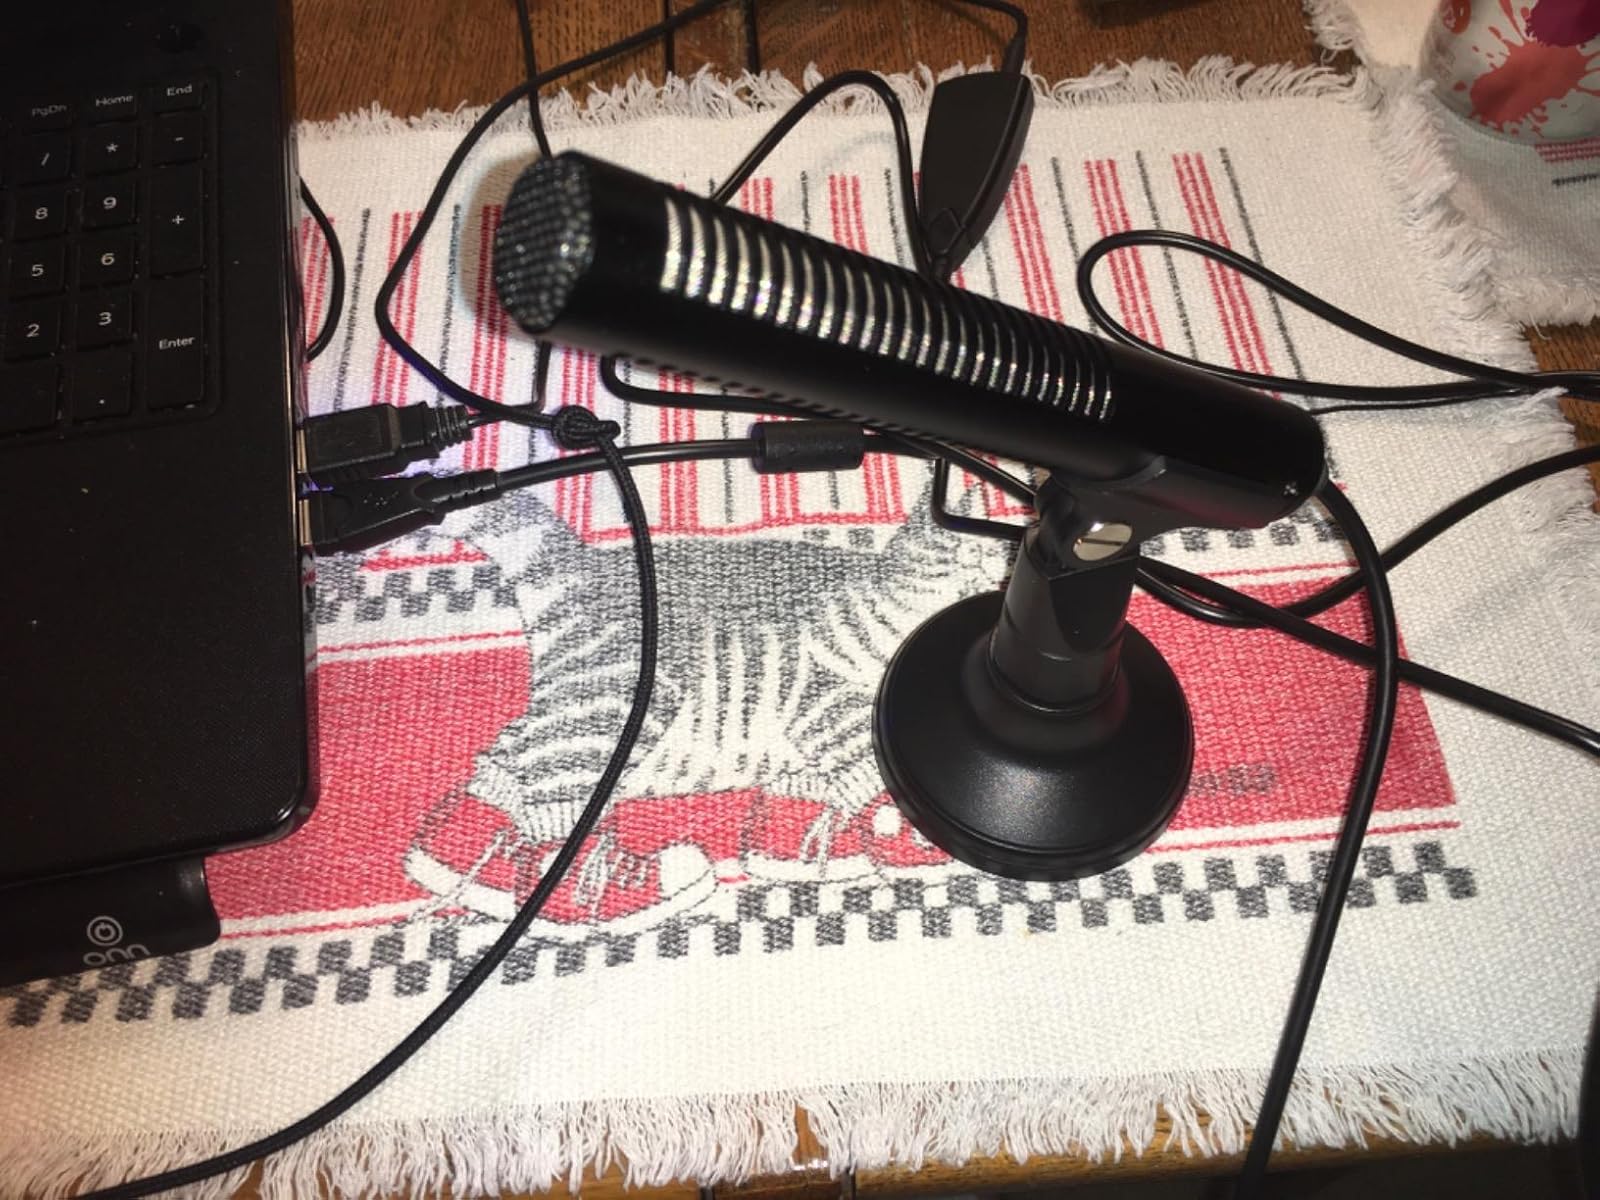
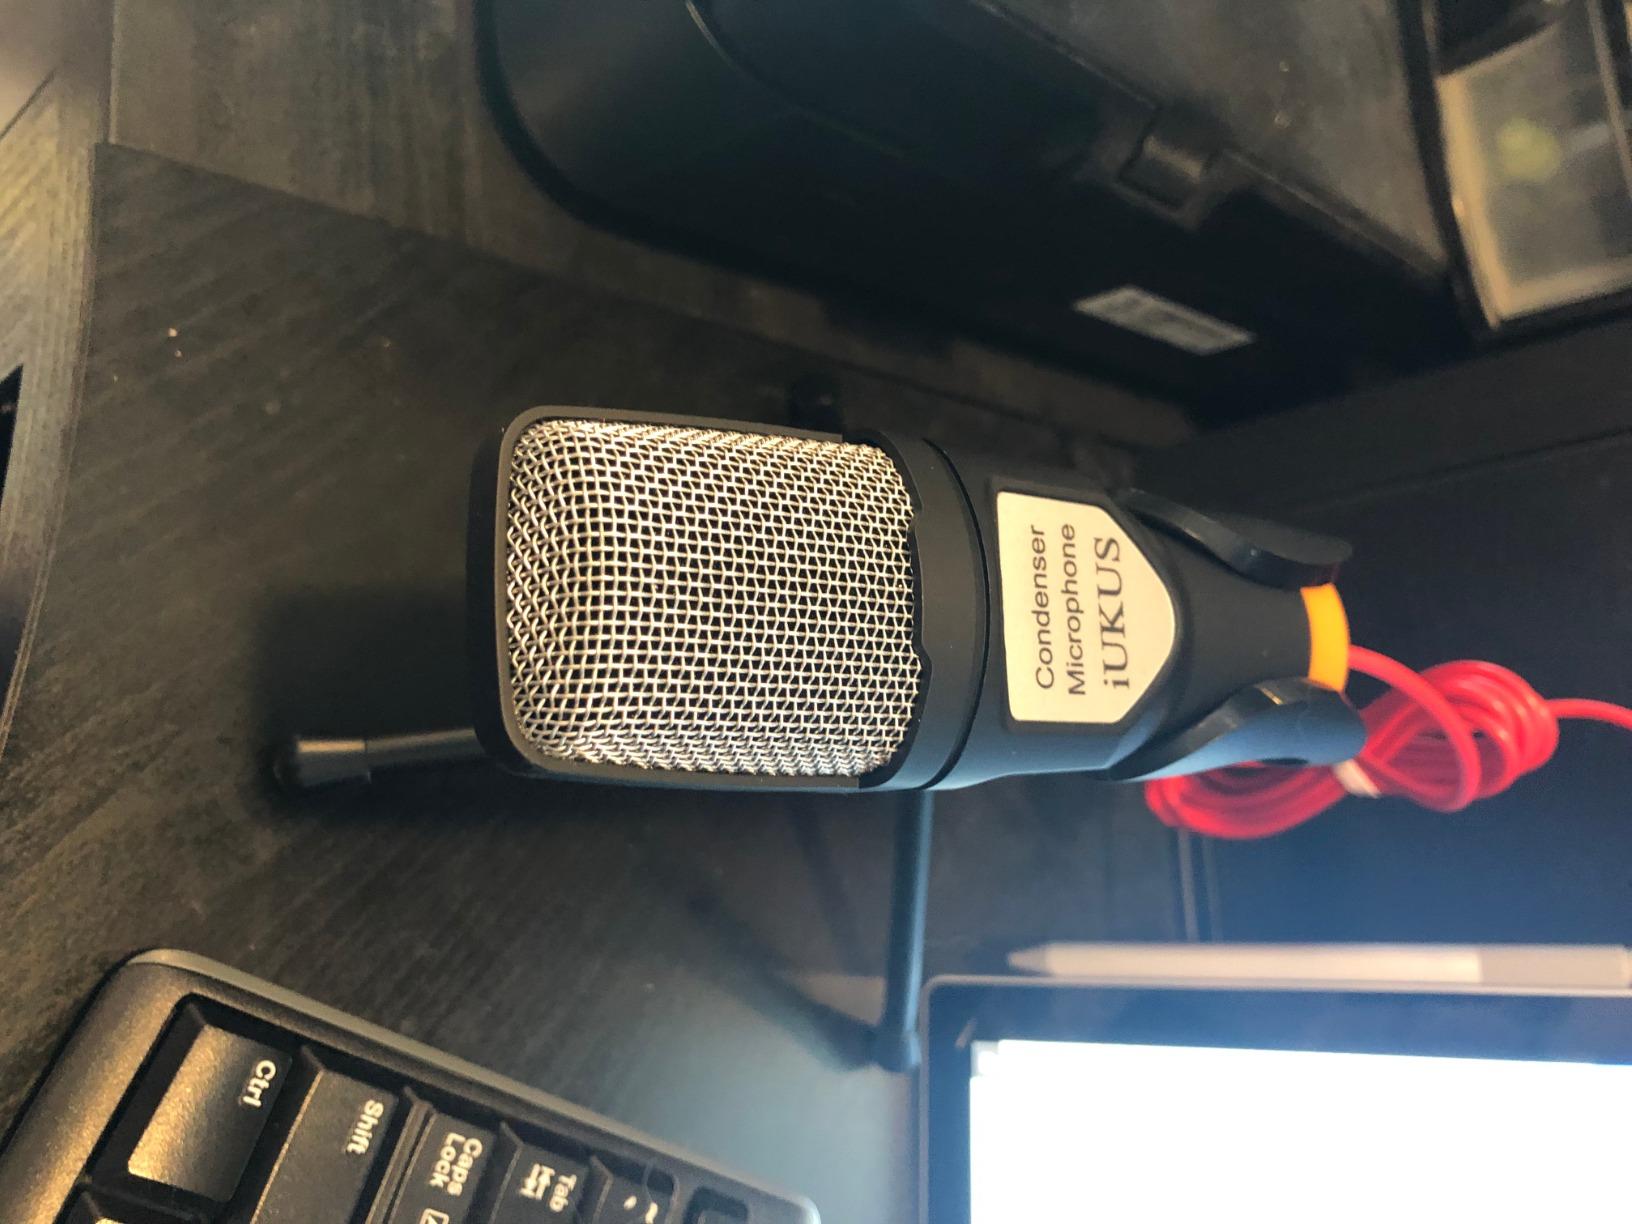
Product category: microphone
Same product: no